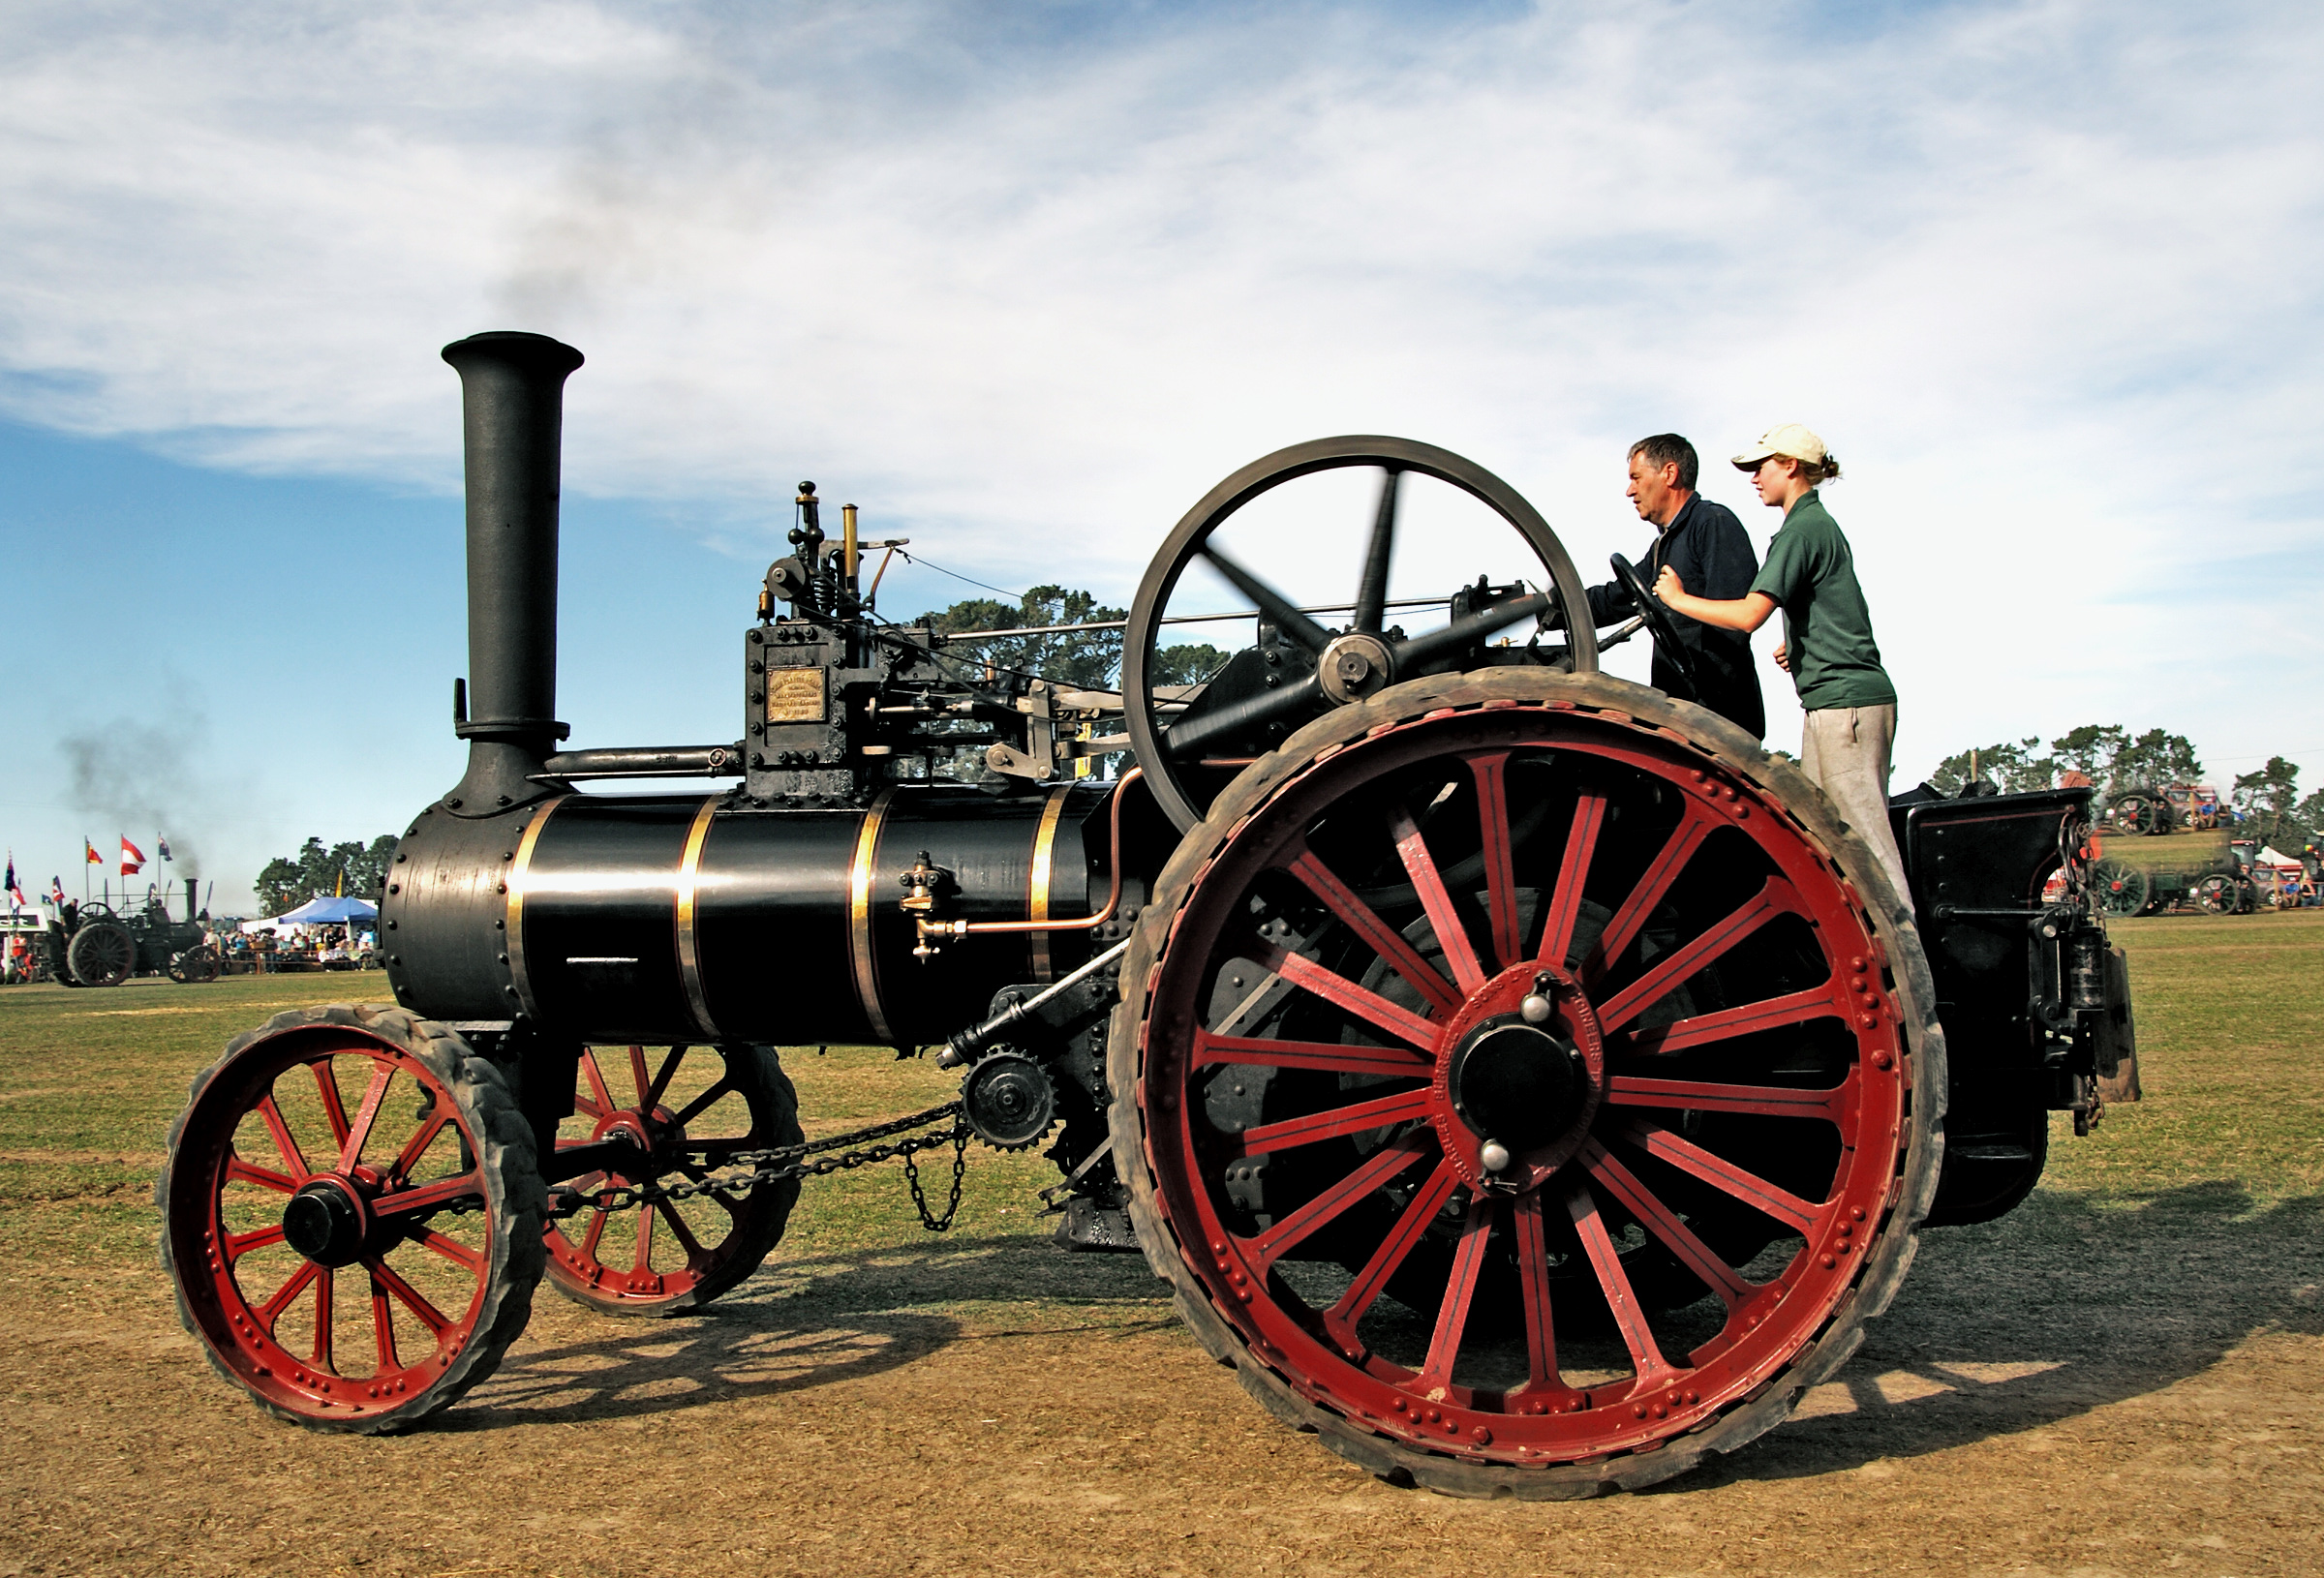
wheel, transport, vehicle, publicdomain, steam engine, cannon, farmequiment, steamdrivenengines, tractionenginerallys, burrelltractionengine, automotive engine part